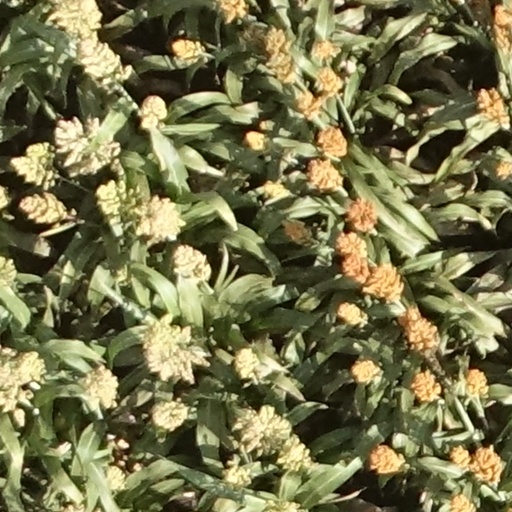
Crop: sorghum